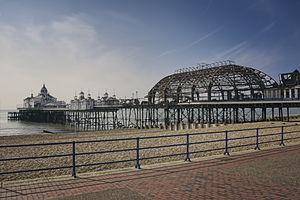
La jetée d'Eastbourne est un complexe de loisirs situé dans le Sussex de l'Est sur la côte sud de l'Angleterre à Eastbourne.